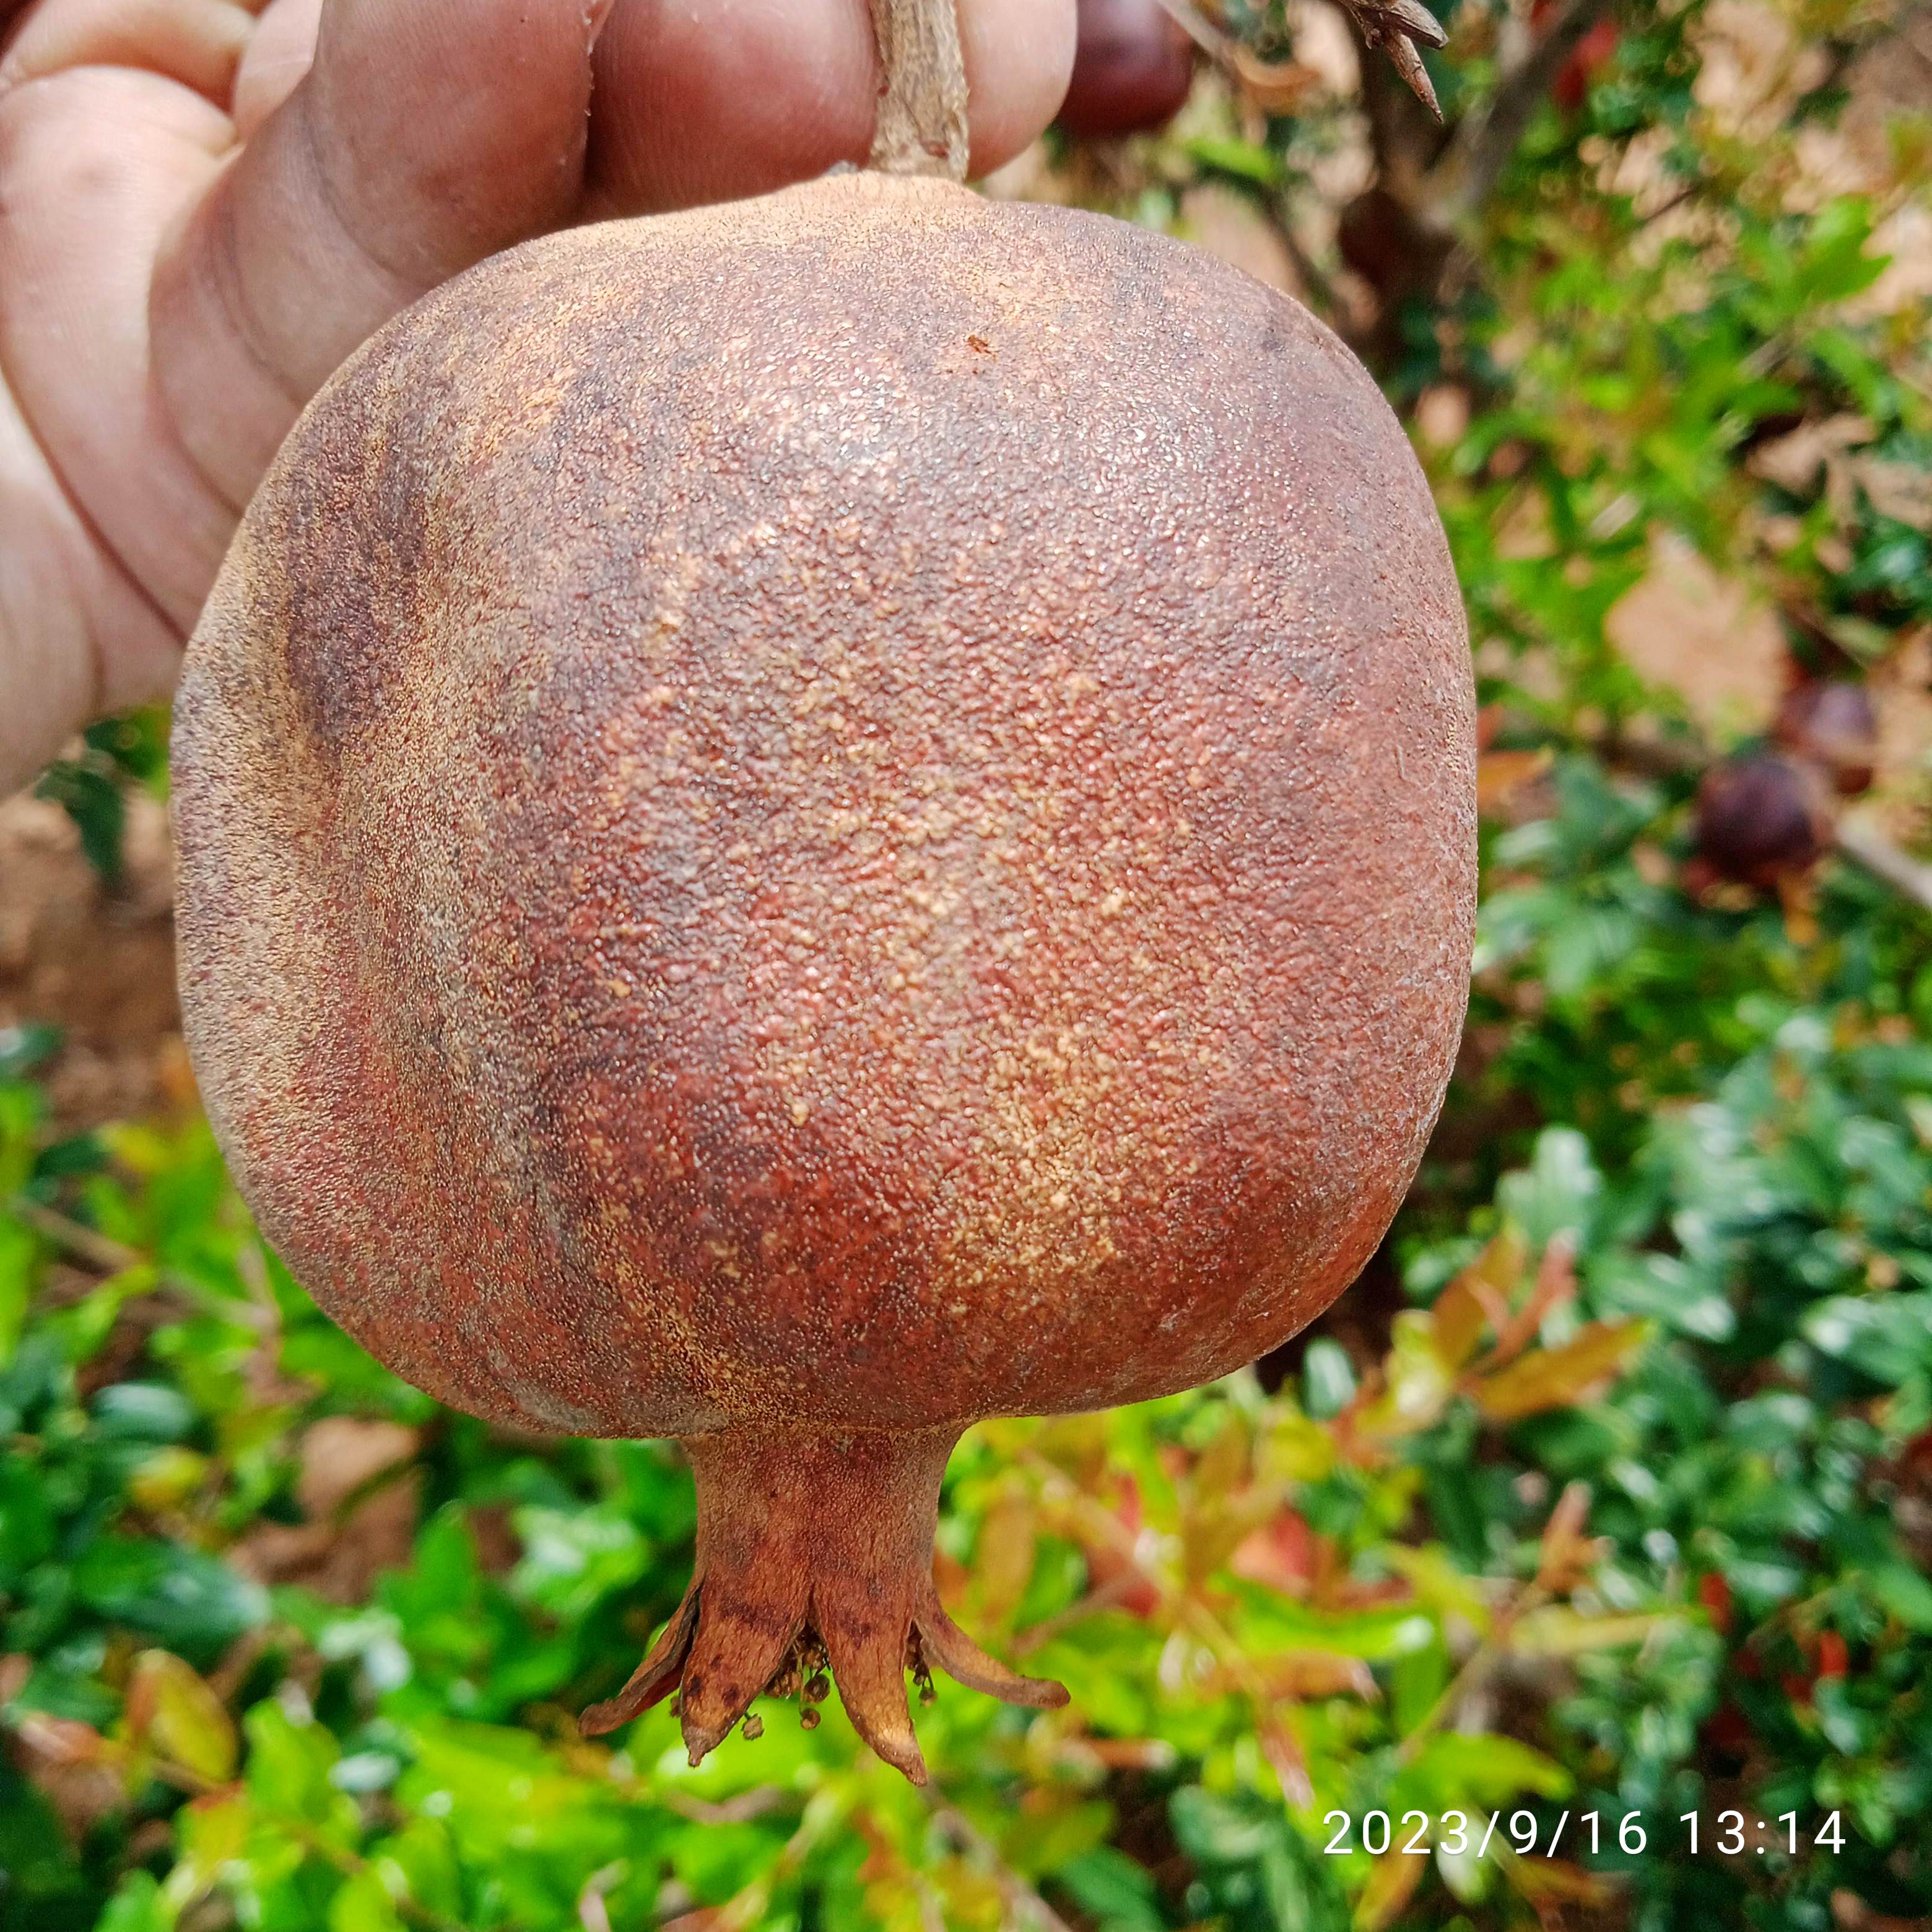
Label: Alternaria